Googly-eyed doll

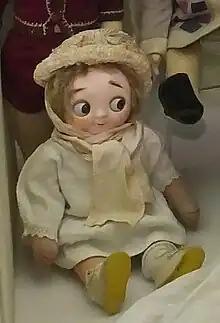
A googly-eyed doll

A googly-eyed doll or googly is a doll of a type popular in the early 20th century. The dolls featured large, bulging eyes, often looking off to one side. Their heads were made of bisque, with bodies made from cloth, papier-mâché, bisque, or a combination of materials.